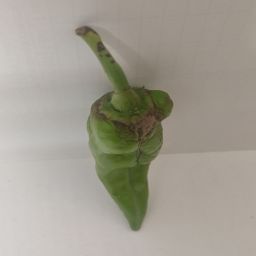
Crop: New Mexico Green Chile
Quality: Old